Takin' Care of Business (song)

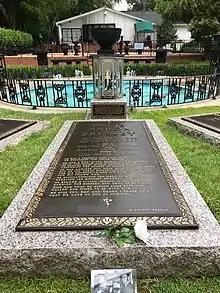
Elvis burial site with TCB logo

His entertainment room at Graceland also shows his dedication to that motto. His last backup group was called the TCB Band, which still plays under the name. Elvis had been a major influence on Bachman. When the song became popular in 1974, Elvis himself became a fan of it, and invited BTO to spend time with him in Las Vegas. In an interview with Larry London of Voice of America, Bachman commented that Elvis had recorded a version of the song but that it would probably never be released.